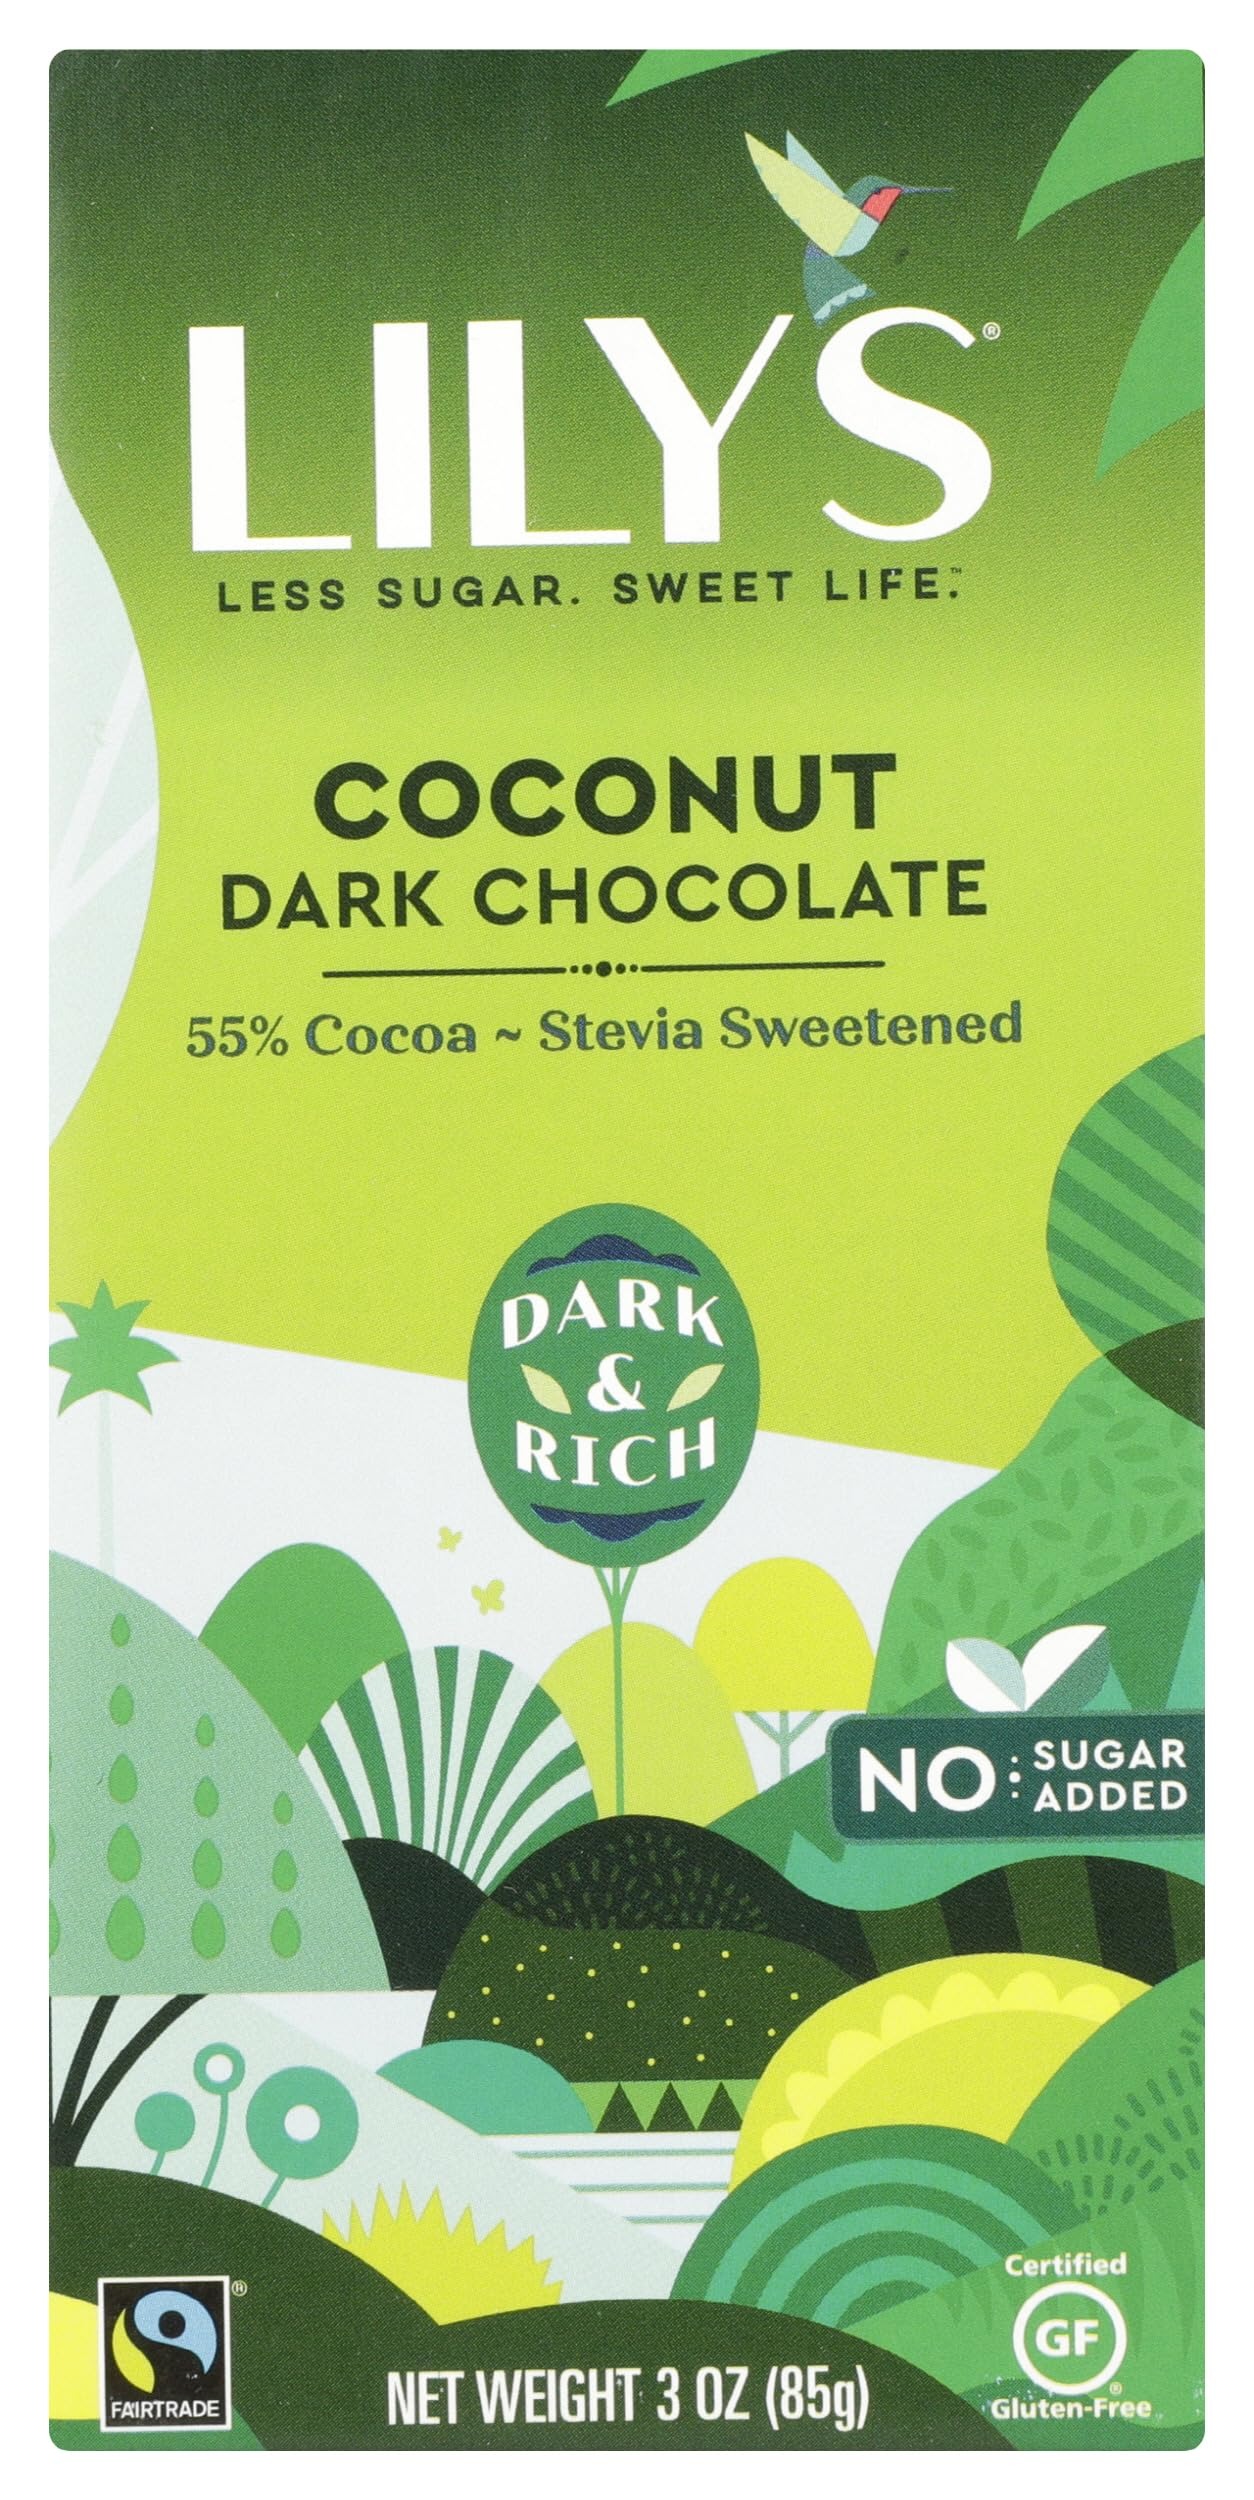
Item Name: Lily's Sweets, Coconut Dark Chocolate Bar, 3 Ounce
Bullet Point 1: Decadent, delicious dark chocolate bar
Bullet Point 2: Sweetened with stevia
Bullet Point 3: All natural
Bullet Point 4: Non GMO
Bullet Point 5: Fair Trade certified
Value: 2.975
Unit: Ounce

Price: 8.97